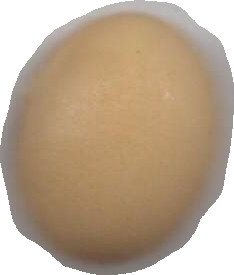
Variety: Anjasmoro